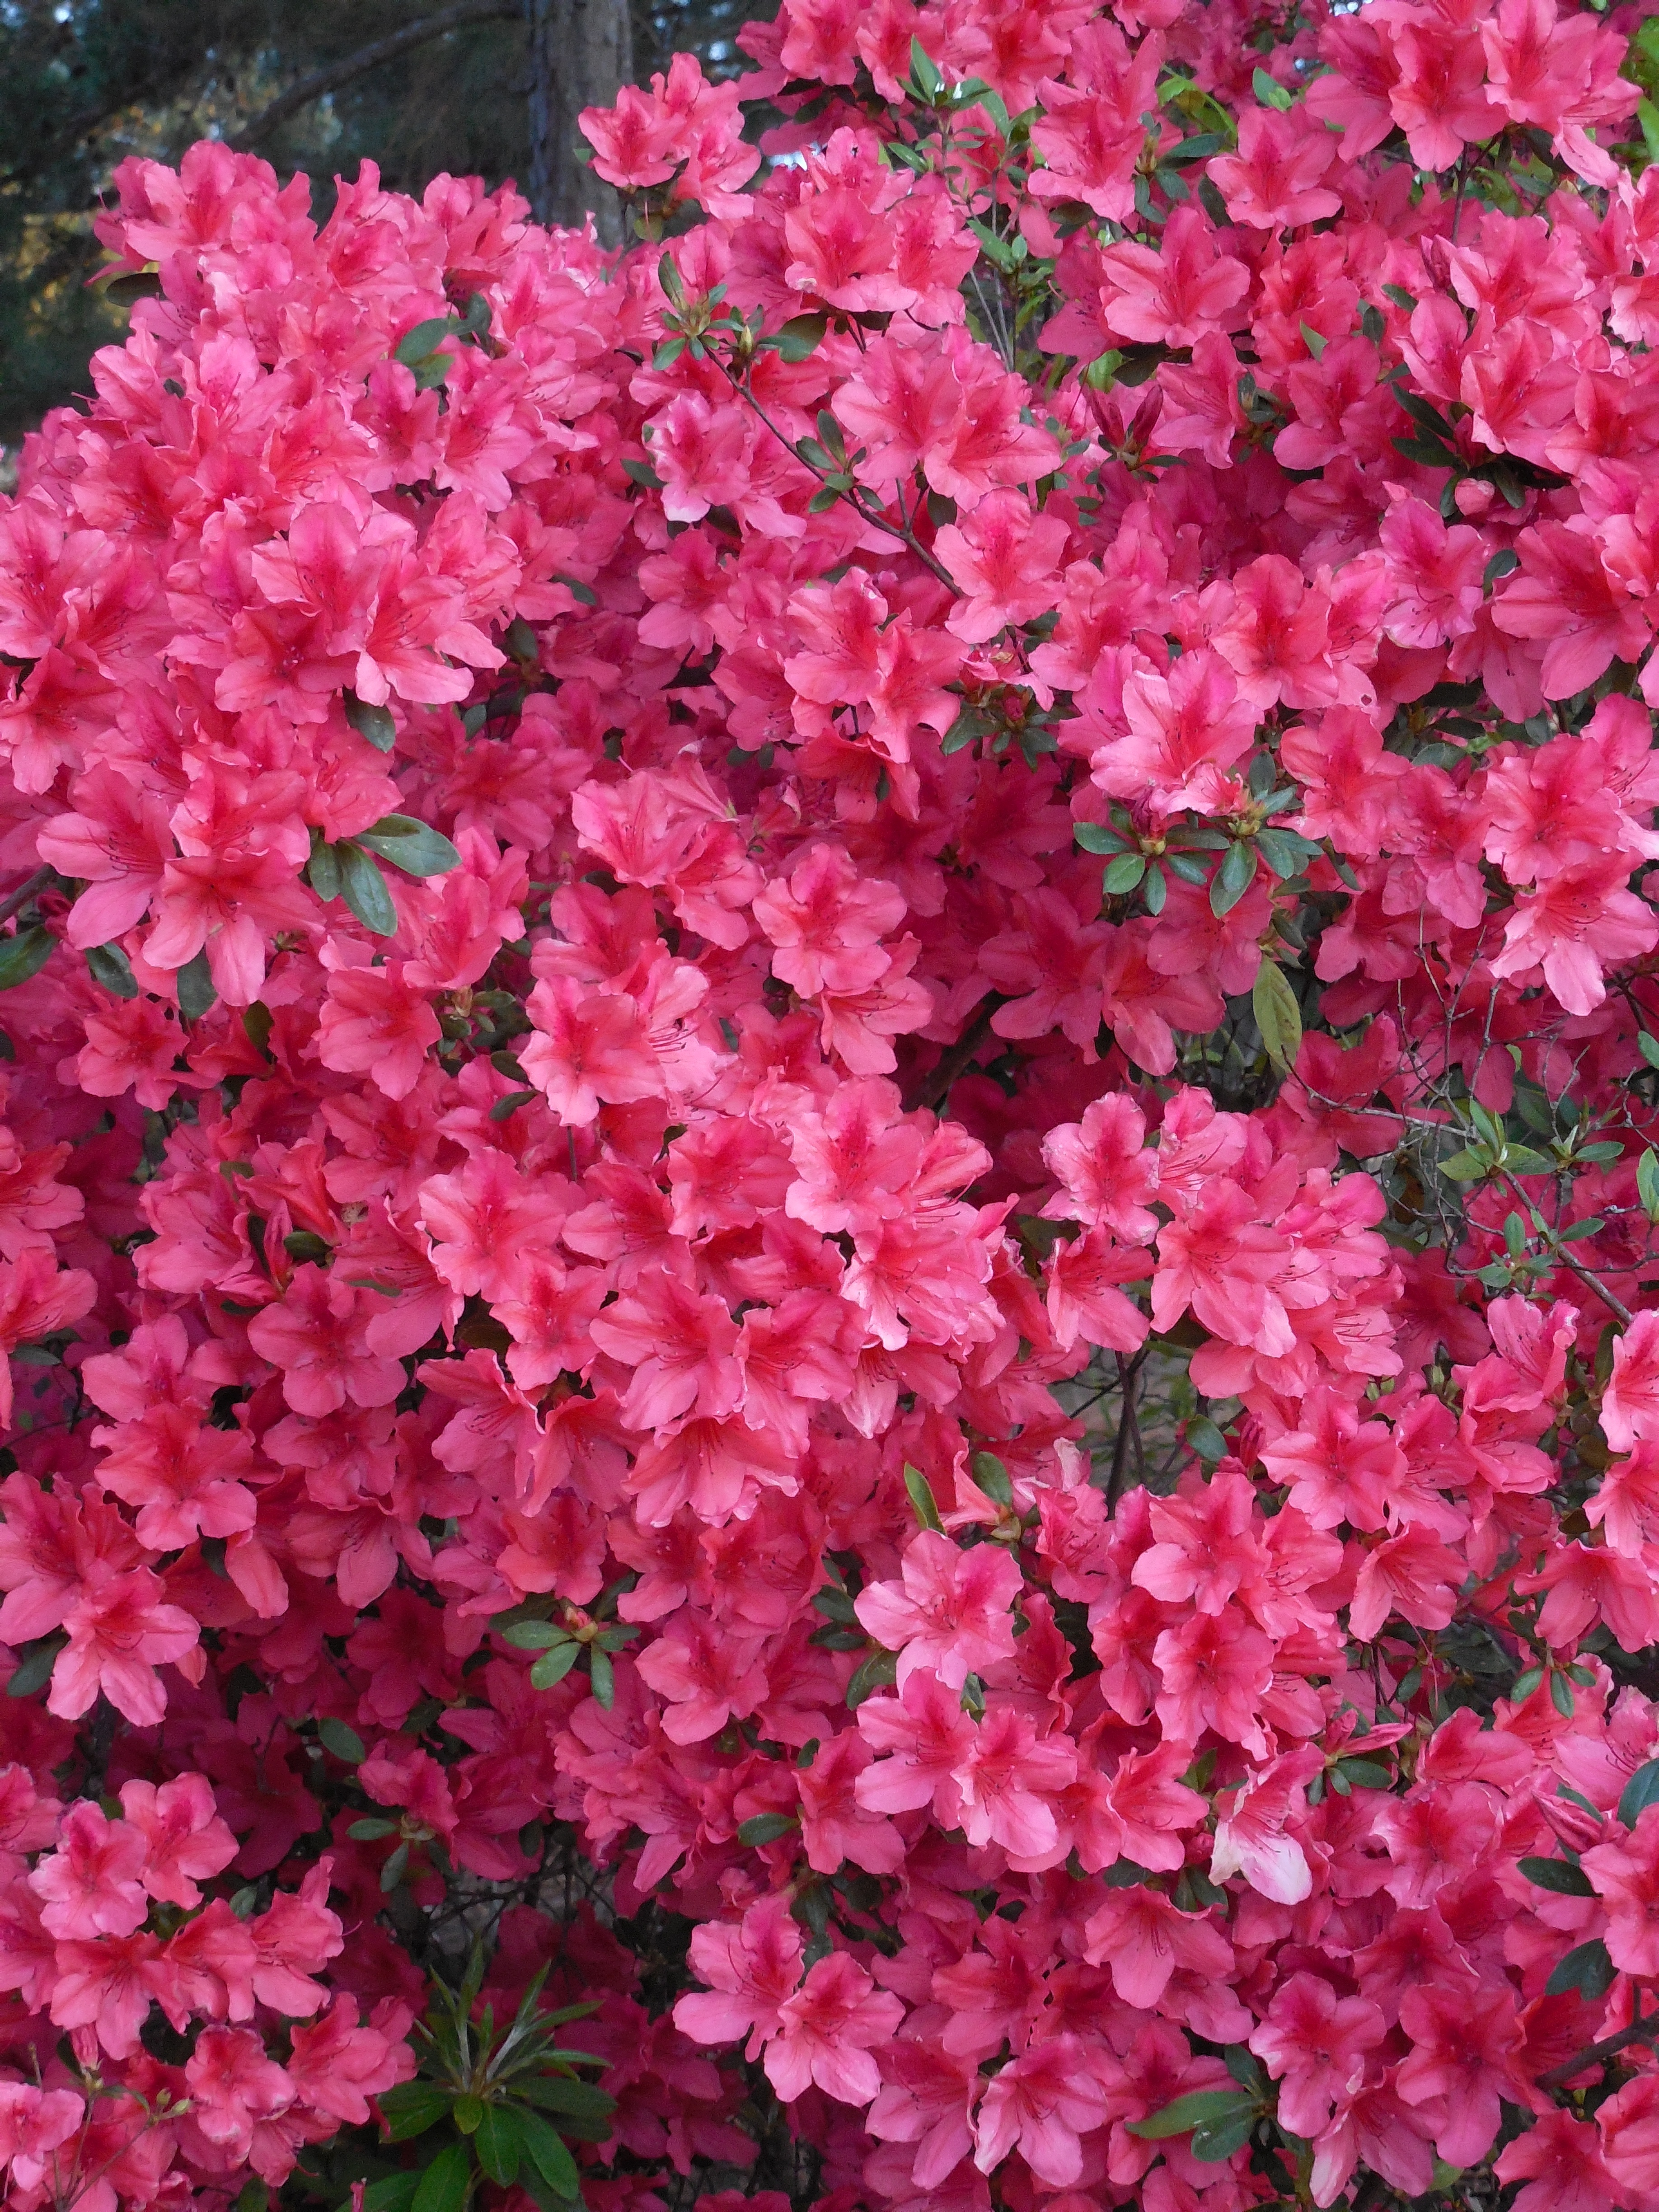
nature, blossom, plant, leaf, flower, petal, floral, bush, spring, green, red, color, natural, botany, blooming, colorful, garden, pink, botanical, outdoors, shrub, rhododendron, springtime, elegant, vibrant, blooms, azalea, flowering plant, annual plant, woody plant, land plant